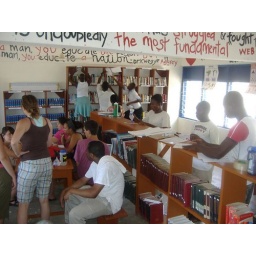
Shelving the last books in the library